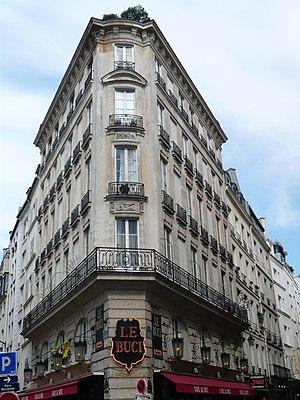
Maison 51 rue Mazarine 52 rue Dauphine This building is inscrit au titre des Monuments Historiques. It is indexed in the Base Mérimée, a database of architectural heritage maintained by the French Ministry of Culture,
Cet article recense les monuments historiques du 6ᵉ arrondissement de Paris, en France.
Le café Buci est un célèbre café de Paris créé au début du XIXᵉ siècle à l'angle des rues de Buci, Mazarine et Dauphine dans le 6ᵉ arrondissement.
Pierre Desmaisons est un architecte français né en 1711 et mort à Palaiseau en 1795.